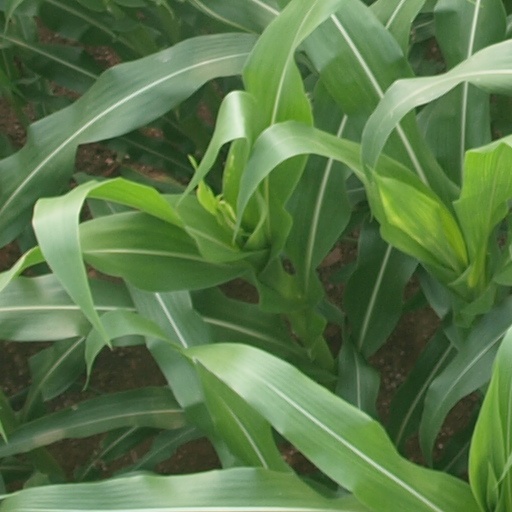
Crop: maize; corn